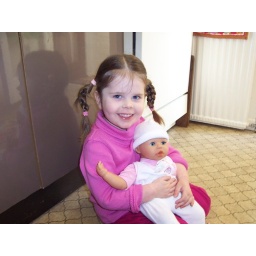
bonnie in the kitchen at oma's house (with baby born)